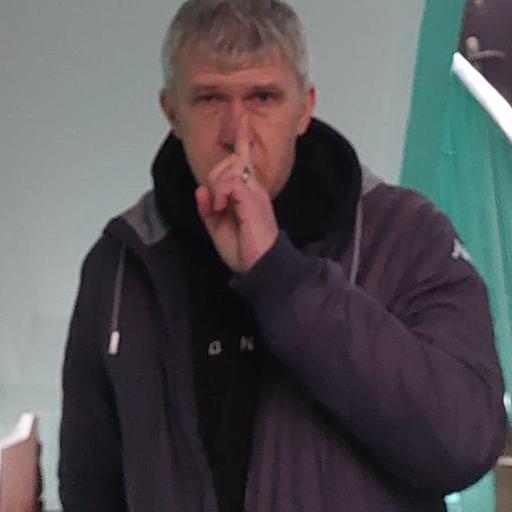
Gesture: mute